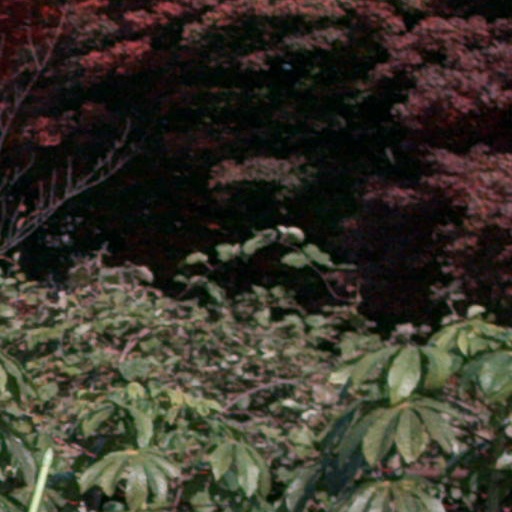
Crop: cassava